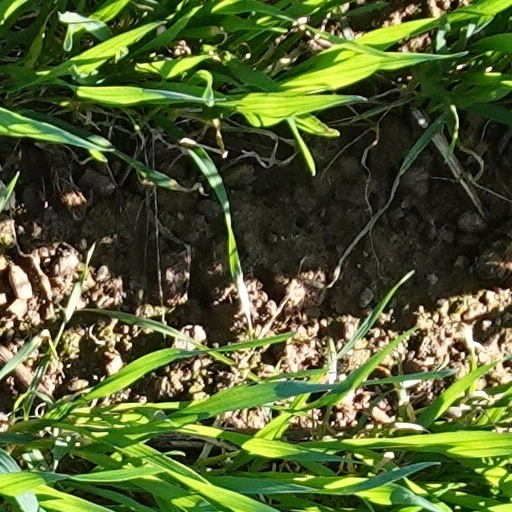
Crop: wheat